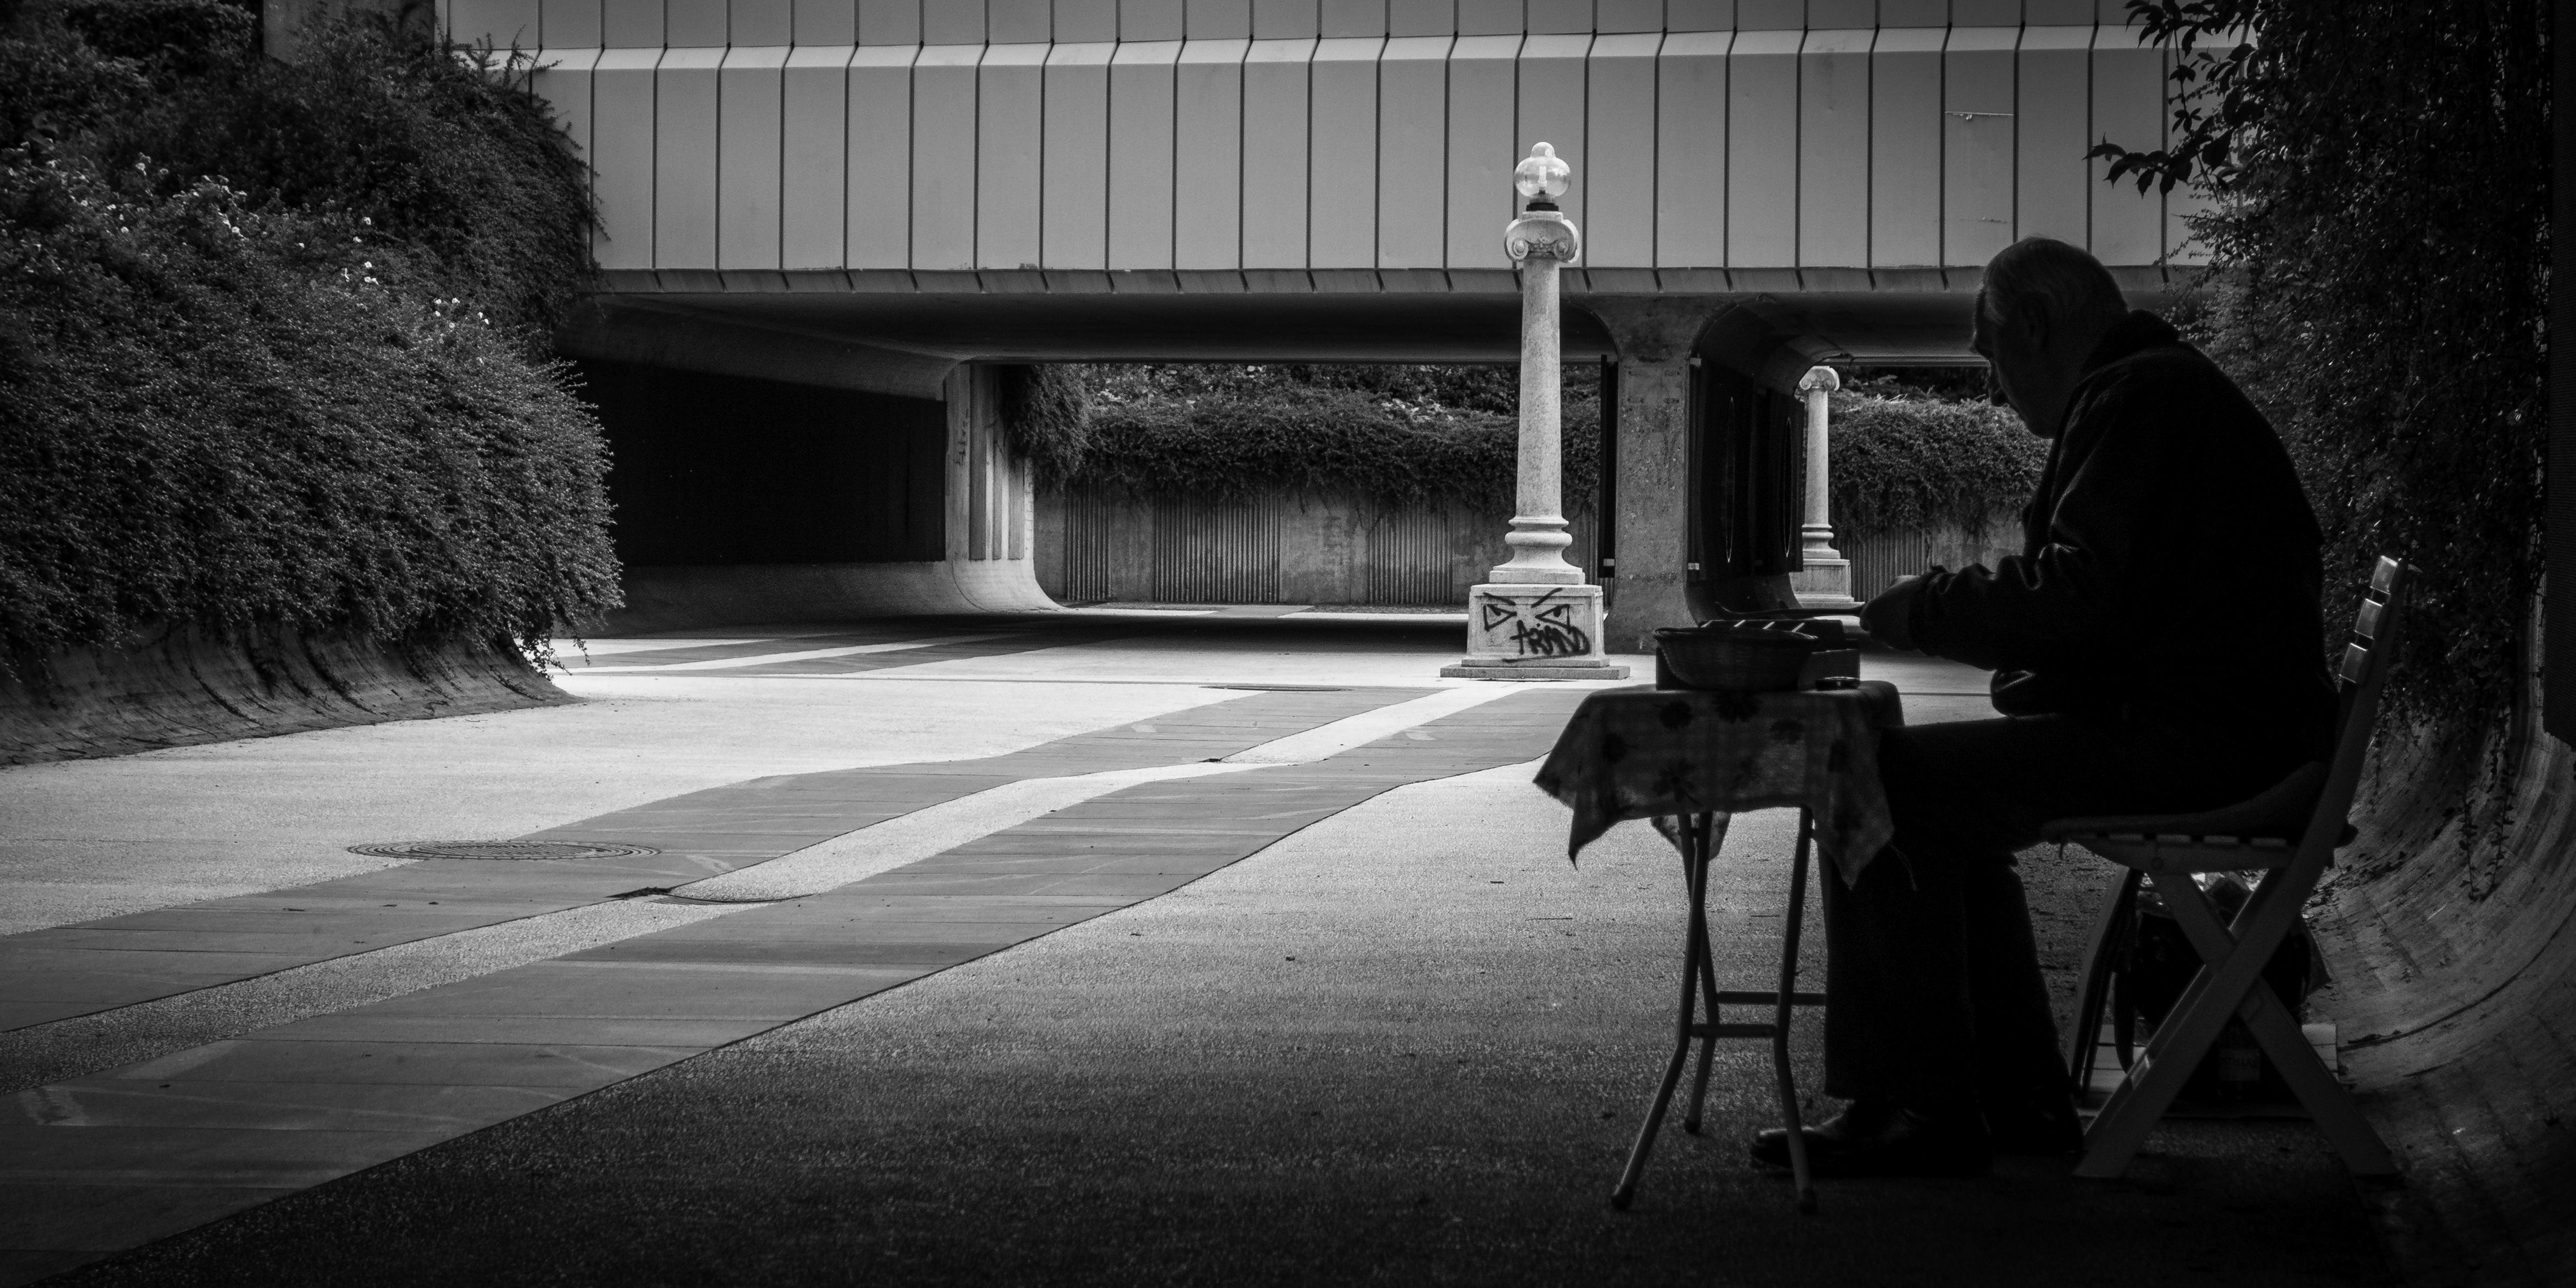
light, black and white, road, white, street, photography, shadow, darkness, black, monochrome, lighting, infrastructure, slowenien, photograph, snapshot, shape, ljubljana, monochrome photography, film noir, single lens reflex camera